Willian (footballer, born 1988)

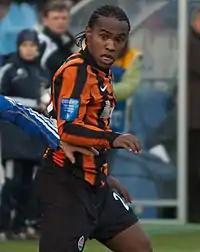
Willian playing for Shakhtar Donetsk in 2009

He played in the Super Cup penalty shootout victory over Dynamo Kyiv on 15 July, being replaced by Brandão after 46 minutes. On 27 August, he scored a goal in a 3–1 victory over Dinamo Zagreb in the Champions League. On 1 November, he scored his first league goal for Shakhtar in a 3–1 win against Zorya Luhansk. On 16 November, he scored the only goal in a 1–0 victory over Dynamo Kyiv. He scored the decisive goal in a 1–0 victory against Chornomorets Odesa on 25 April.